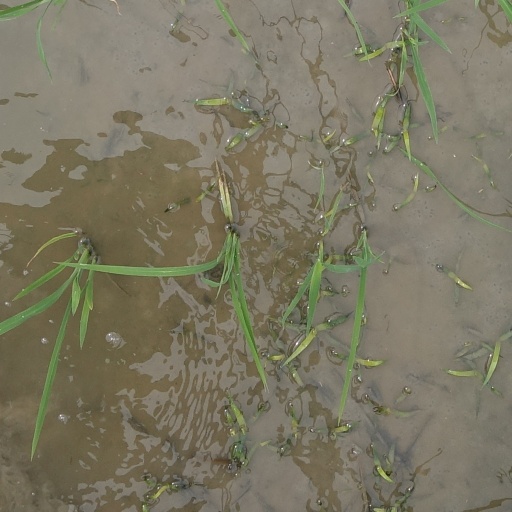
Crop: rice